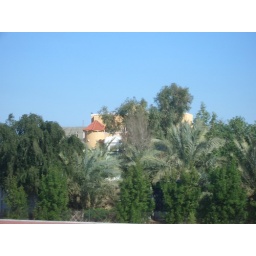
Houses in Messilah behind lush green trees